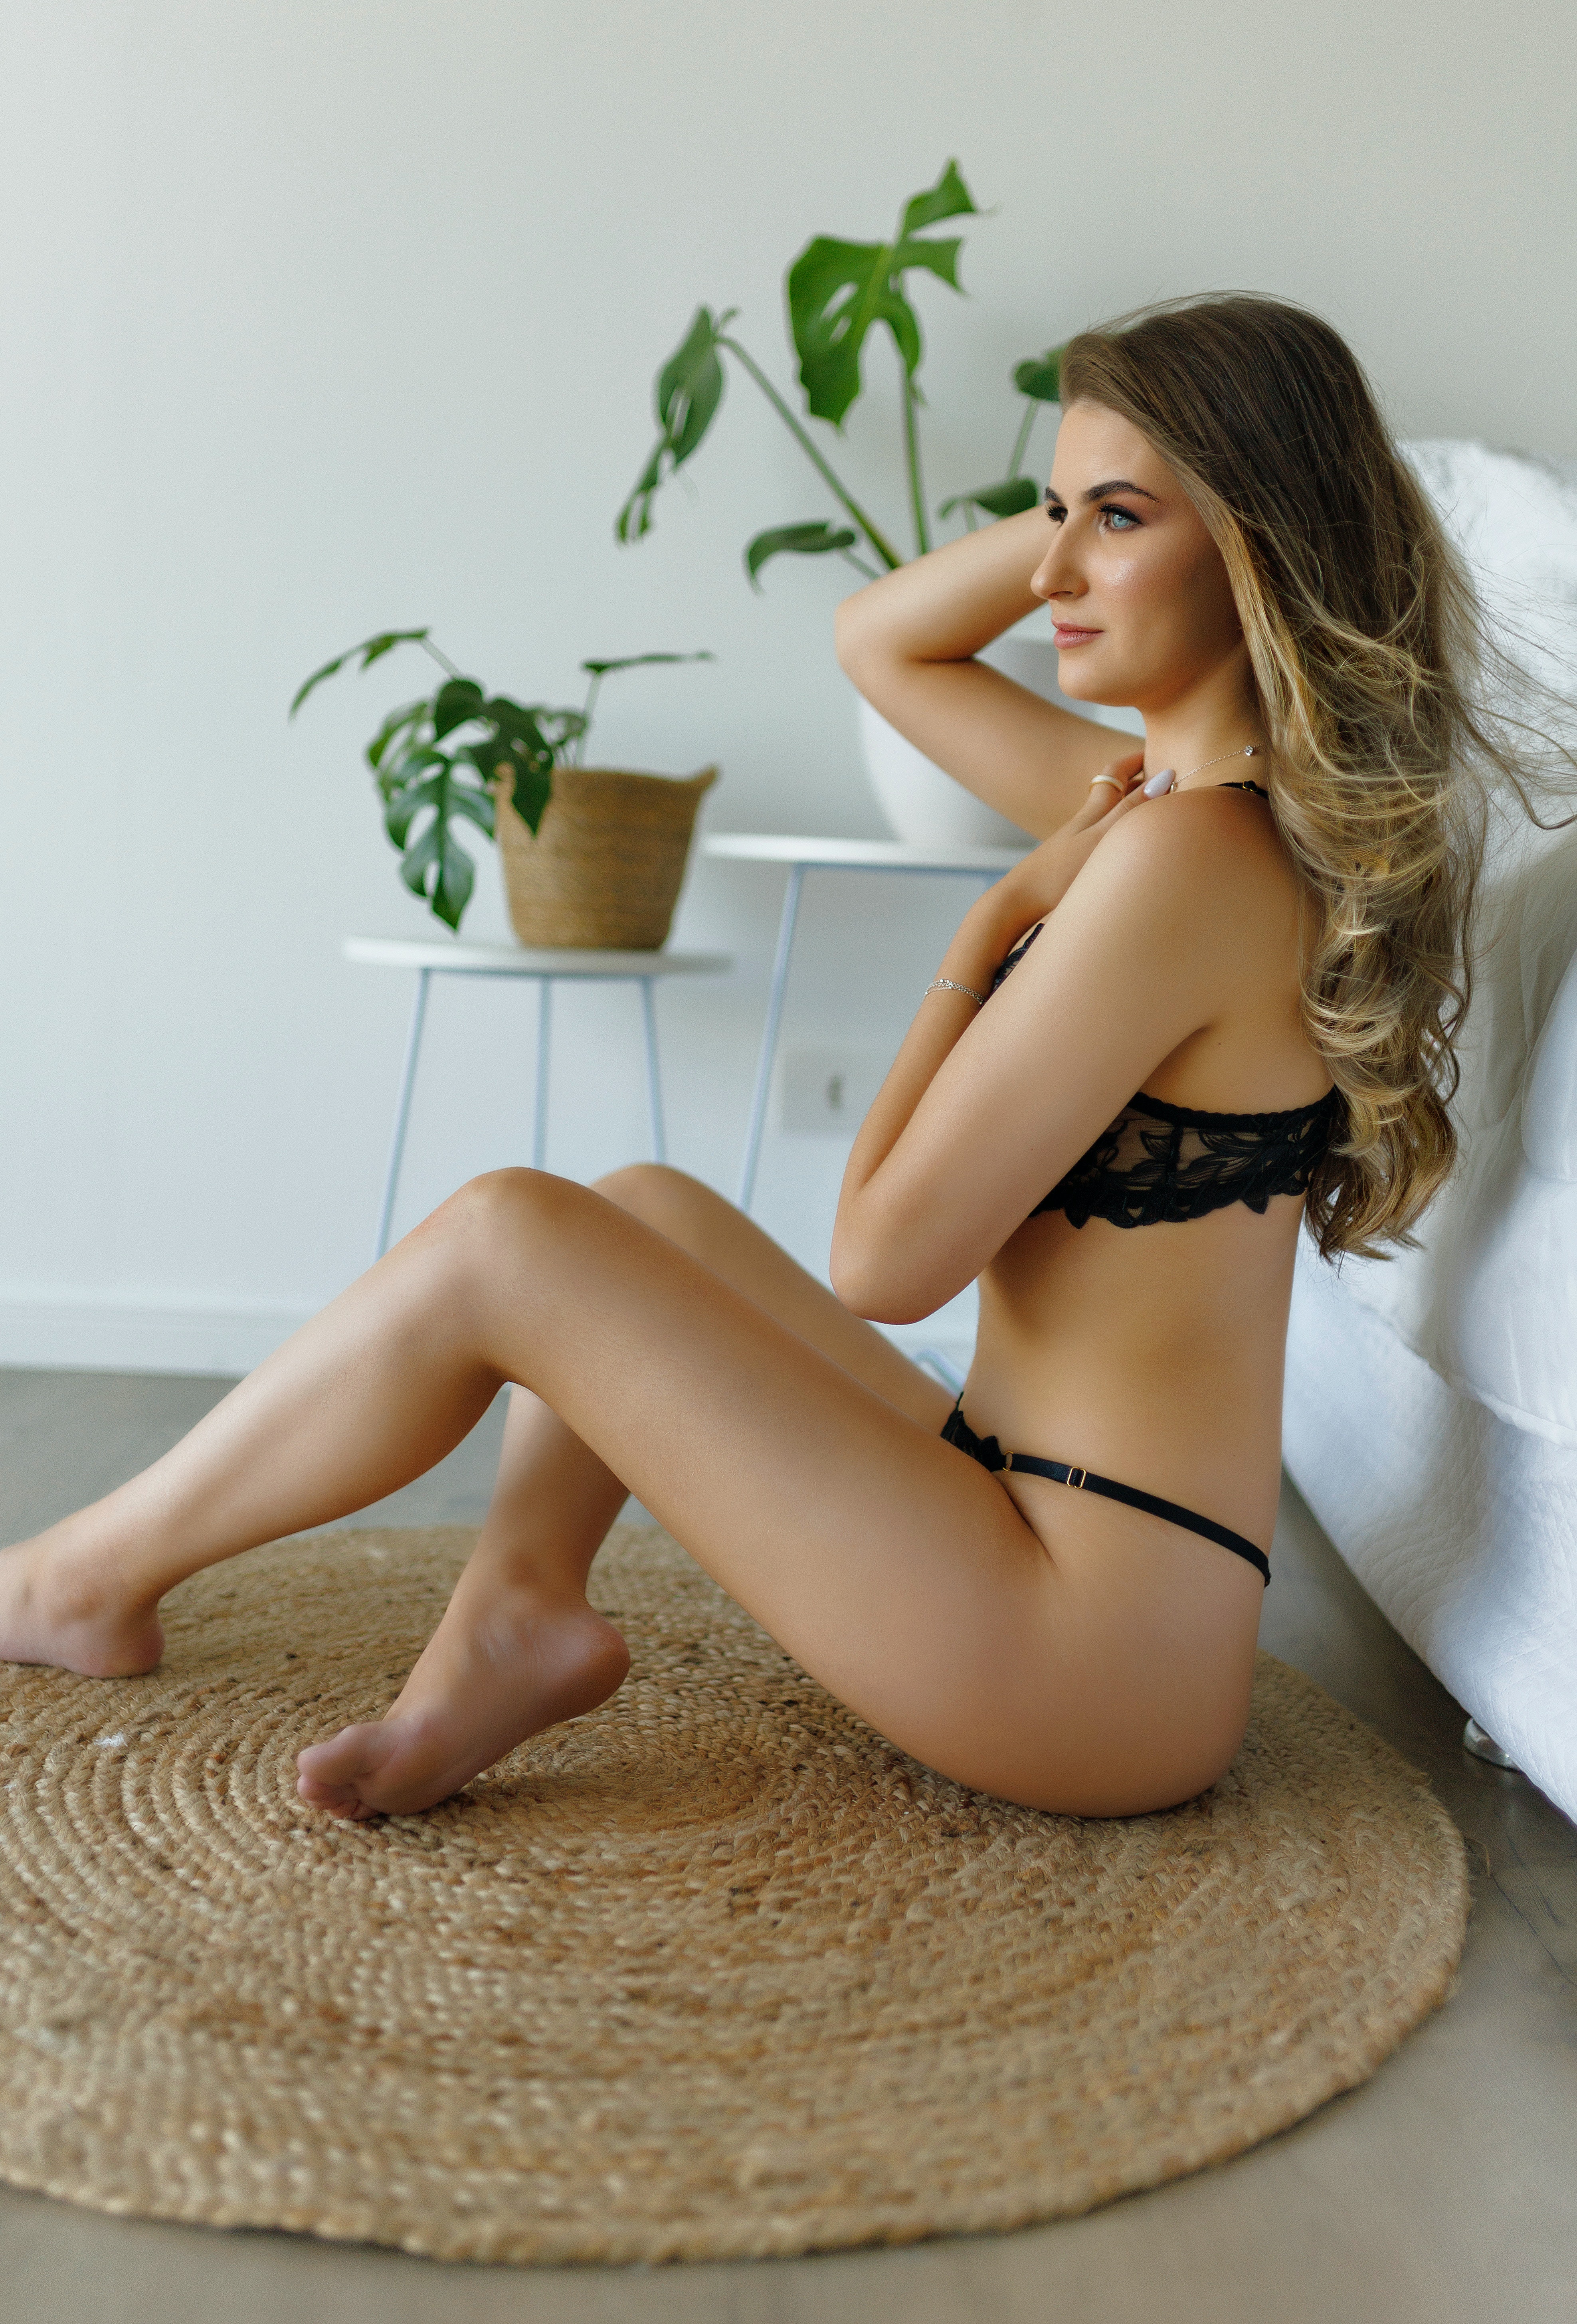
woman, joint, shoulder, plant, leg, human body, neck, thigh, waist, brassiere, flowerpot, flash photography, knee, finger, houseplant, undergarment, human leg, foot, fashion model, lingerie, long hair, art model, calf, flooring, chest, brown hair, trunk, blond, sitting, abdomen, gravure idol, navel, barefoot, swimwear, leisure, swimsuit bottom, fetish model, fashion accessory, toe, bikini, photo shoot, sandal, japanese idol, underpants, ankle